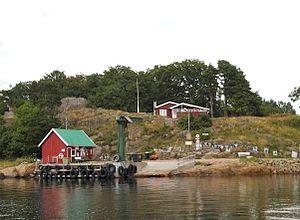
Veierland est une île sans voitures située dans la municipalité de Nøtterøy en Norvège. Un service de ferry assure la liaison de l'île avec l'île de Nøtterøy.